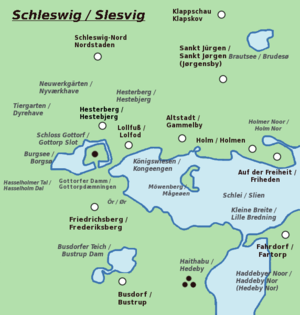
Holm Nor
Holm Nor, beliggende øst for Slesvig midtby.
Holm Nor eller Holmer Noor er et lavvandet nor i byen Slesvig i det nordlige Tyskland, beliggende nordøst for byens fiskerkvarter Holmen og nordvest for Friheden. Op til 1936 var Holm Nor en sidearm af Slien og adskilte Holm-kvarteret fra resten af byen. Især de nordlige dele af noret er imidletid tilgroet med tagrør og buske og delvis tørlagt. Noret gennemløbes af Møllebækken, der har afløb i Slien. Noret er omgivet af enge, buskværk og mindre træer.